SMS Augsburg

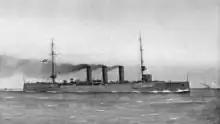
Illustration of at sea

Her propulsion system consisted of two sets of Parsons steam turbines driving four screw propellers. They were designed to give . Steam was provided by fifteen coal-fired Marine water-tube boilers, which were vented through three funnels placed amidships. These gave the ship a top speed of . carried of coal that gave her a range of approximately at .